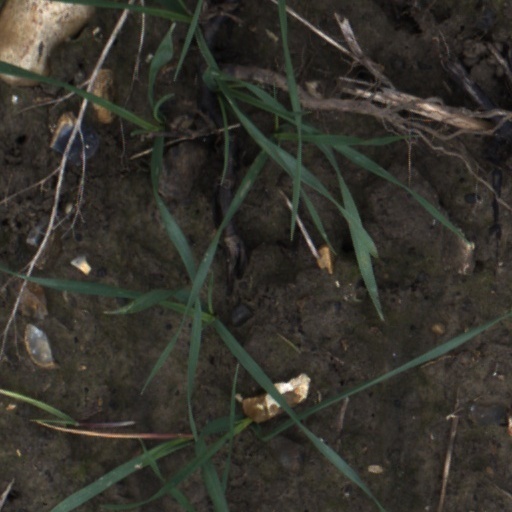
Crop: wheat